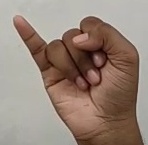
ASL sign: J